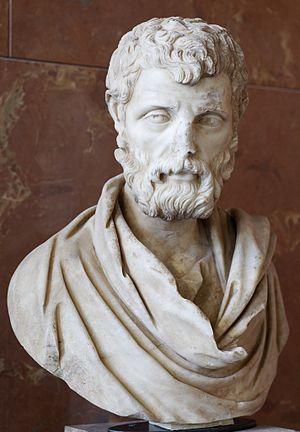
Portrait posthume d'Hérode Atticus. Marbre, œuvre romaine, vers 161 ap. J.-C. Provenance
Hérode Atticus, de son nom romain Lucius Vibullius Hipparchus Tiberius Claudius Atticus Herodes, né à Marathon en 101, mort en 177, est un rhéteur grec célèbre pour sa fortune et pour ses actions de mécénat public.
Louis-François-Sébastien Fauvel, né le 14 septembre 1753 à Clermont-en-Beauvaisis et mort le 12 mars 1838 à Smyrne, est un peintre, diplomate et archéologue français qui fut longtemps en poste à Athènes.